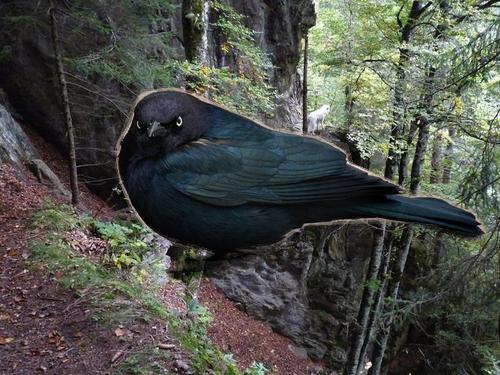
Bird species: Brewer_Blackbird
Bird type: landbird
Background: land